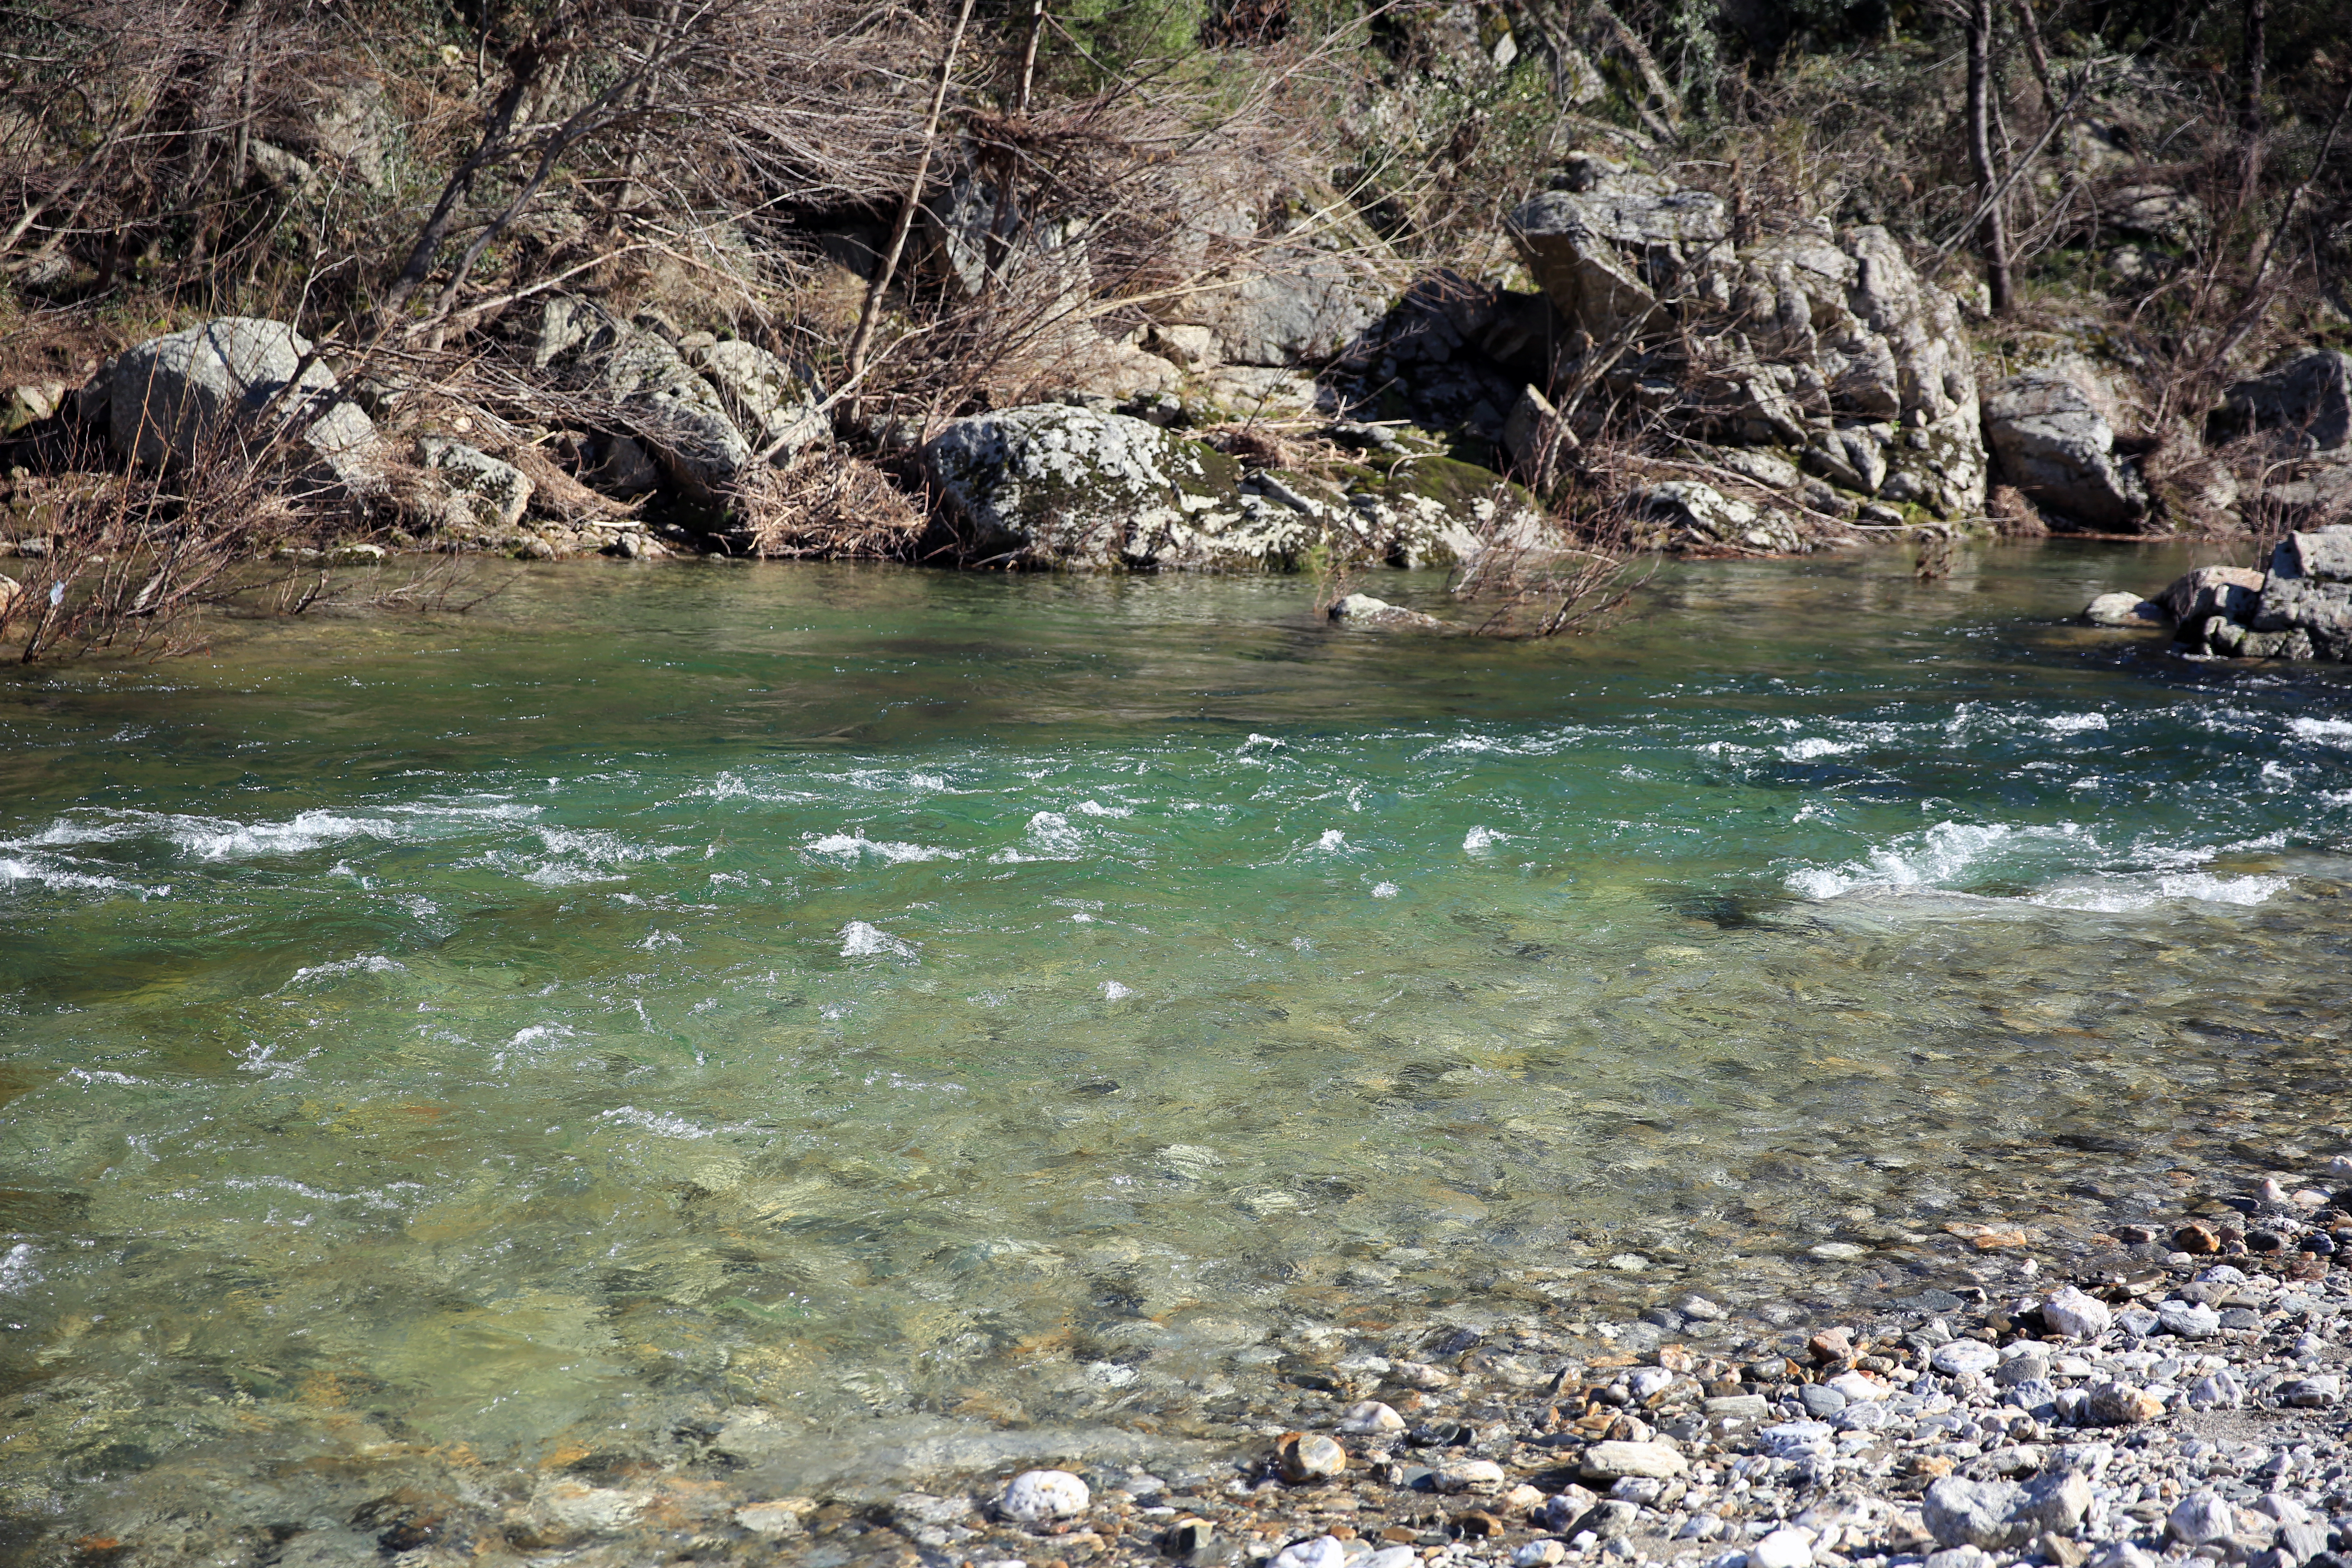
sea, water, creek, wilderness, winter, river, france, wildlife, europe, stream, canon, rapid, body of water, midi, hiver, soleil, march, berge, mrz, lumiere, mars, isasza, southfrance, mditerrane, languedocroussillon, gard, roches, rivire, courant, galets, rochers, exterieur, affluentdurhne, eauxclaires, frankrijk, klareswasser, gardon, saintjeandugard, cevennes, frankreich, gour, gouffre, gravires, bach, tributaryofrhne, nebenflussderrhne, landform, fly fishing, recreational fishing